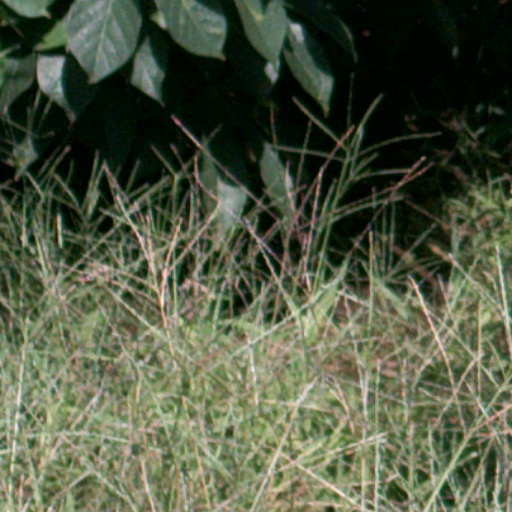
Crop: cassava